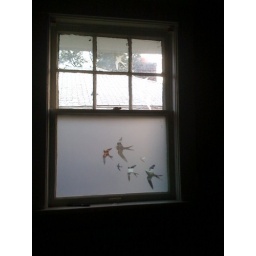
Got rid of the fugly blinds in our bathroom and made some custom window film instead.